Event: Typhoon Ruby
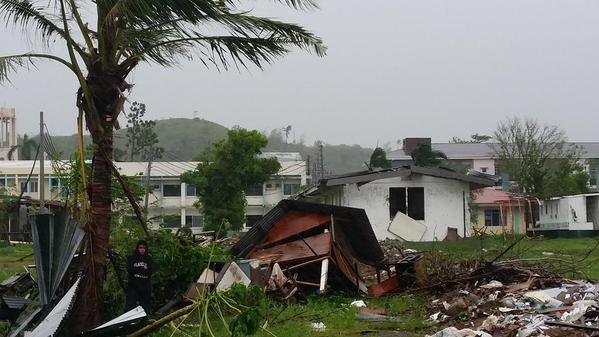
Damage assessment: damage